Adam Bombolé

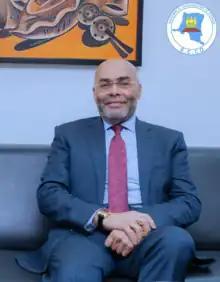
Adam Bombole Intole

Adam Bombolé Intole (born 18 March 1957 in Coquilhatville, Belgian Congo) is a politician in the Democratic Republic of the Congo and was a candidate in the 2011 presidential election.